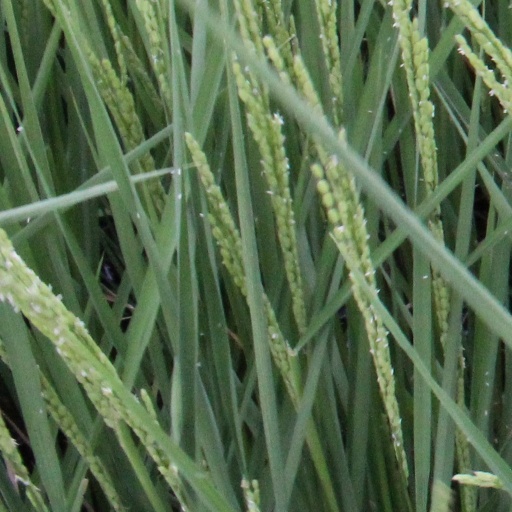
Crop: rice